Kinneil House

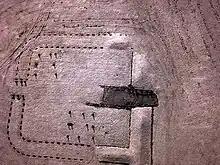
Near infra-red kite aerial photo of Kinneil Roman Fortlet

James VI of Scotland stayed in May 1582, to receive an envoy, Signor Paul, sent by the Duke of Guise with a gift of horses and gunpowder. The visit was controversial because Paul was known to have been involved in the St. Bartholomew's Day massacre. (Some sources say Paul was received at Dalkeith Palace)